Machrie Moor Stone Circles

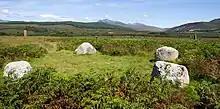
Machrie Stone Circle 4

Machrie Moor 4 consists of four granite blocks, about 0.9 metres high. Excavations in 1861 uncovered a cist in the centre. In it was an inhumation accompanied by a food vessel, a bronze awl, and three flint flakes.